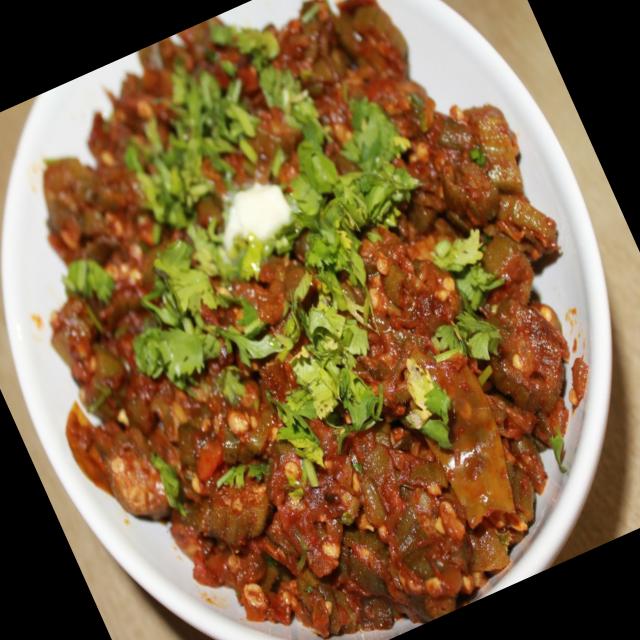
Dish: bhindi_masala